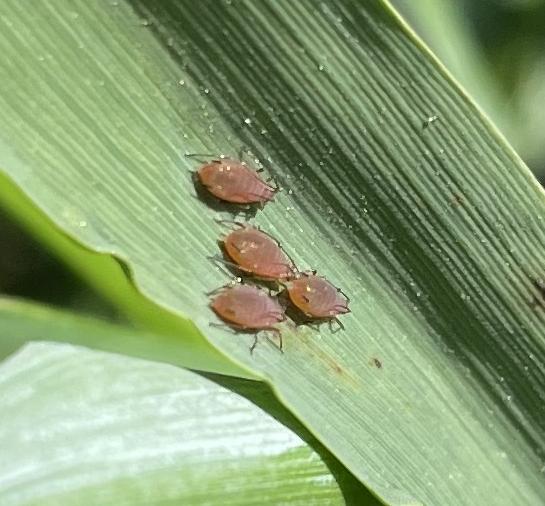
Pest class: english_grain_aphid